Kingdom of Tazeroualt

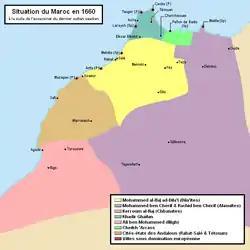
State of fragmentation of Morocco (17th century) after the assassination of the last Saadian sultan

Appearing during a period marked by the weakness of the central Saadian power, the zaouia will very quickly become an essential and powerful player in southern Morocco and Sous. The remains of the House of Illigh bear witness to its important past as a caravan port in the 19th century. It is a rich and powerful construction, in a desert landscape, and an obligatory place of passage between Morocco and Sub-Saharan Africa. Many European observers attest to the existence of this principality in Tazeroualt, a region which includes a small arid basin surrounded by high watered plateaus, located 110 km south of Agadir. Tazeroualt was known as the principality of Boudmiaa, with Iligh as its capital in the 19th century, before the Alawi dynasty overcame it.